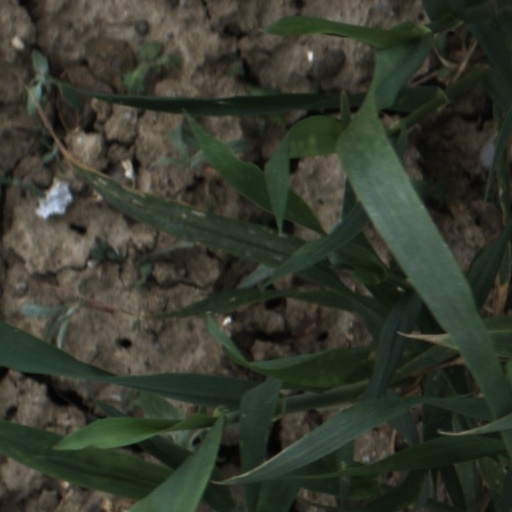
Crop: wheat